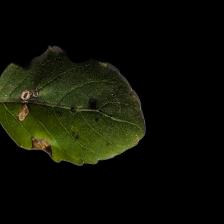
Plant: Tulsi